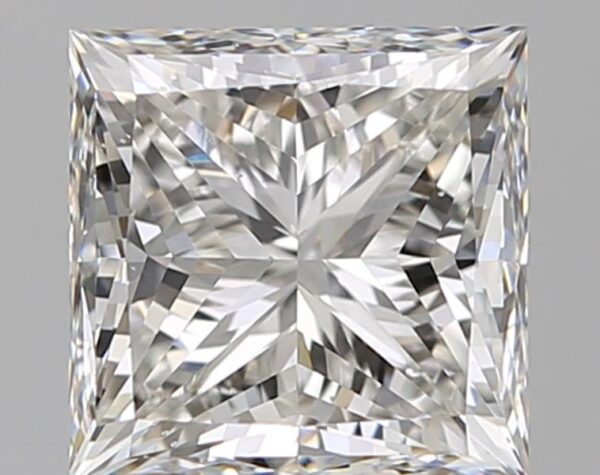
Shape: princess
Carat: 2
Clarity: VS2
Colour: H
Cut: EX
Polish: EX
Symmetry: EX
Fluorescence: N
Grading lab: GIA
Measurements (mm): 6.66 x 6.65 x 4.91